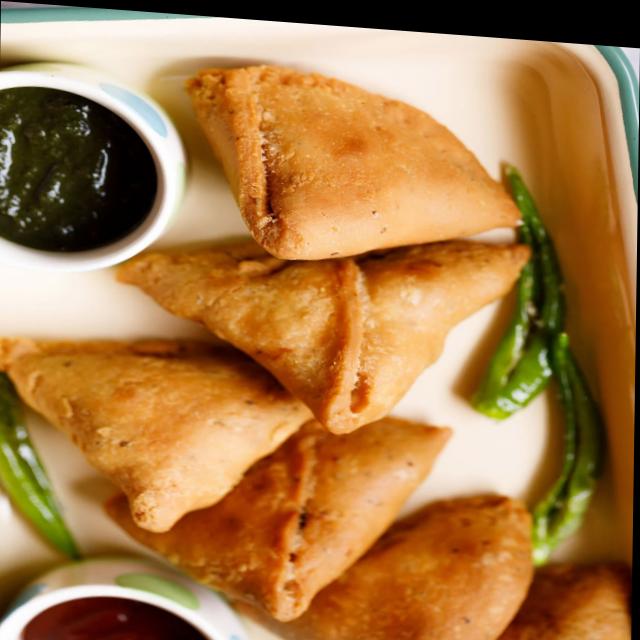
Dish: samosa